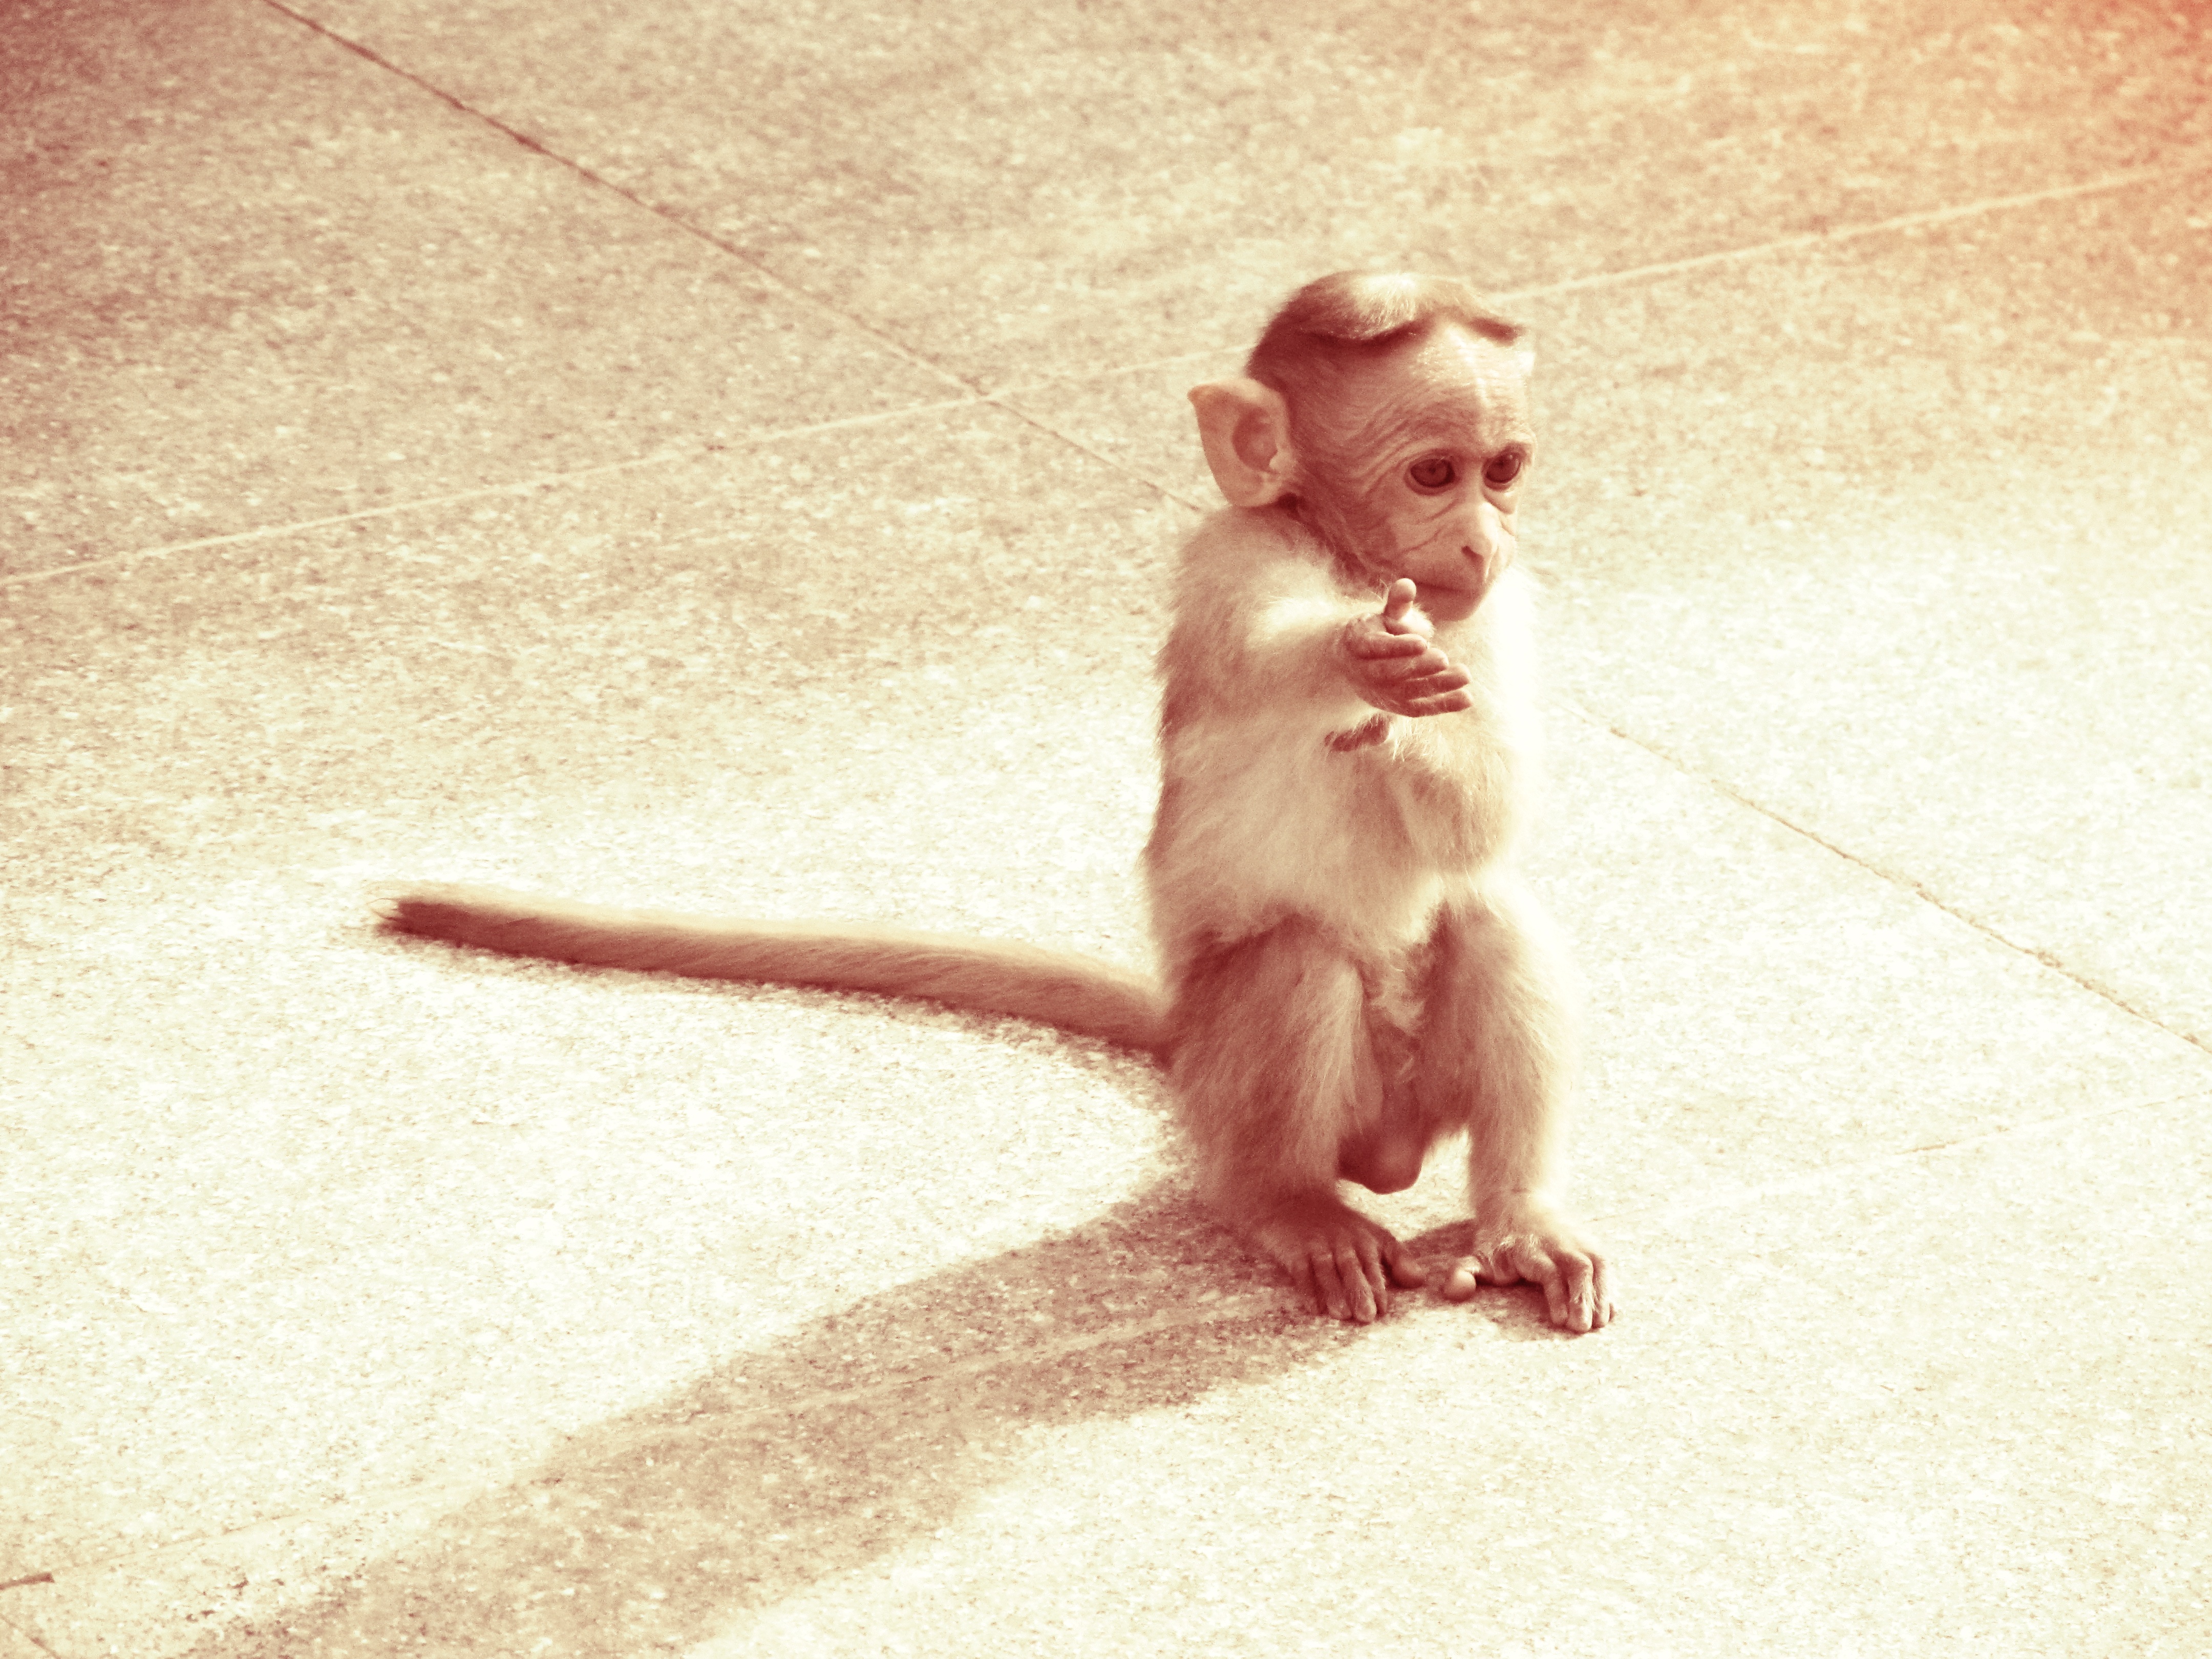
animal, brown, mammal, grunge, monkey, ape, skin, handshake, human positions